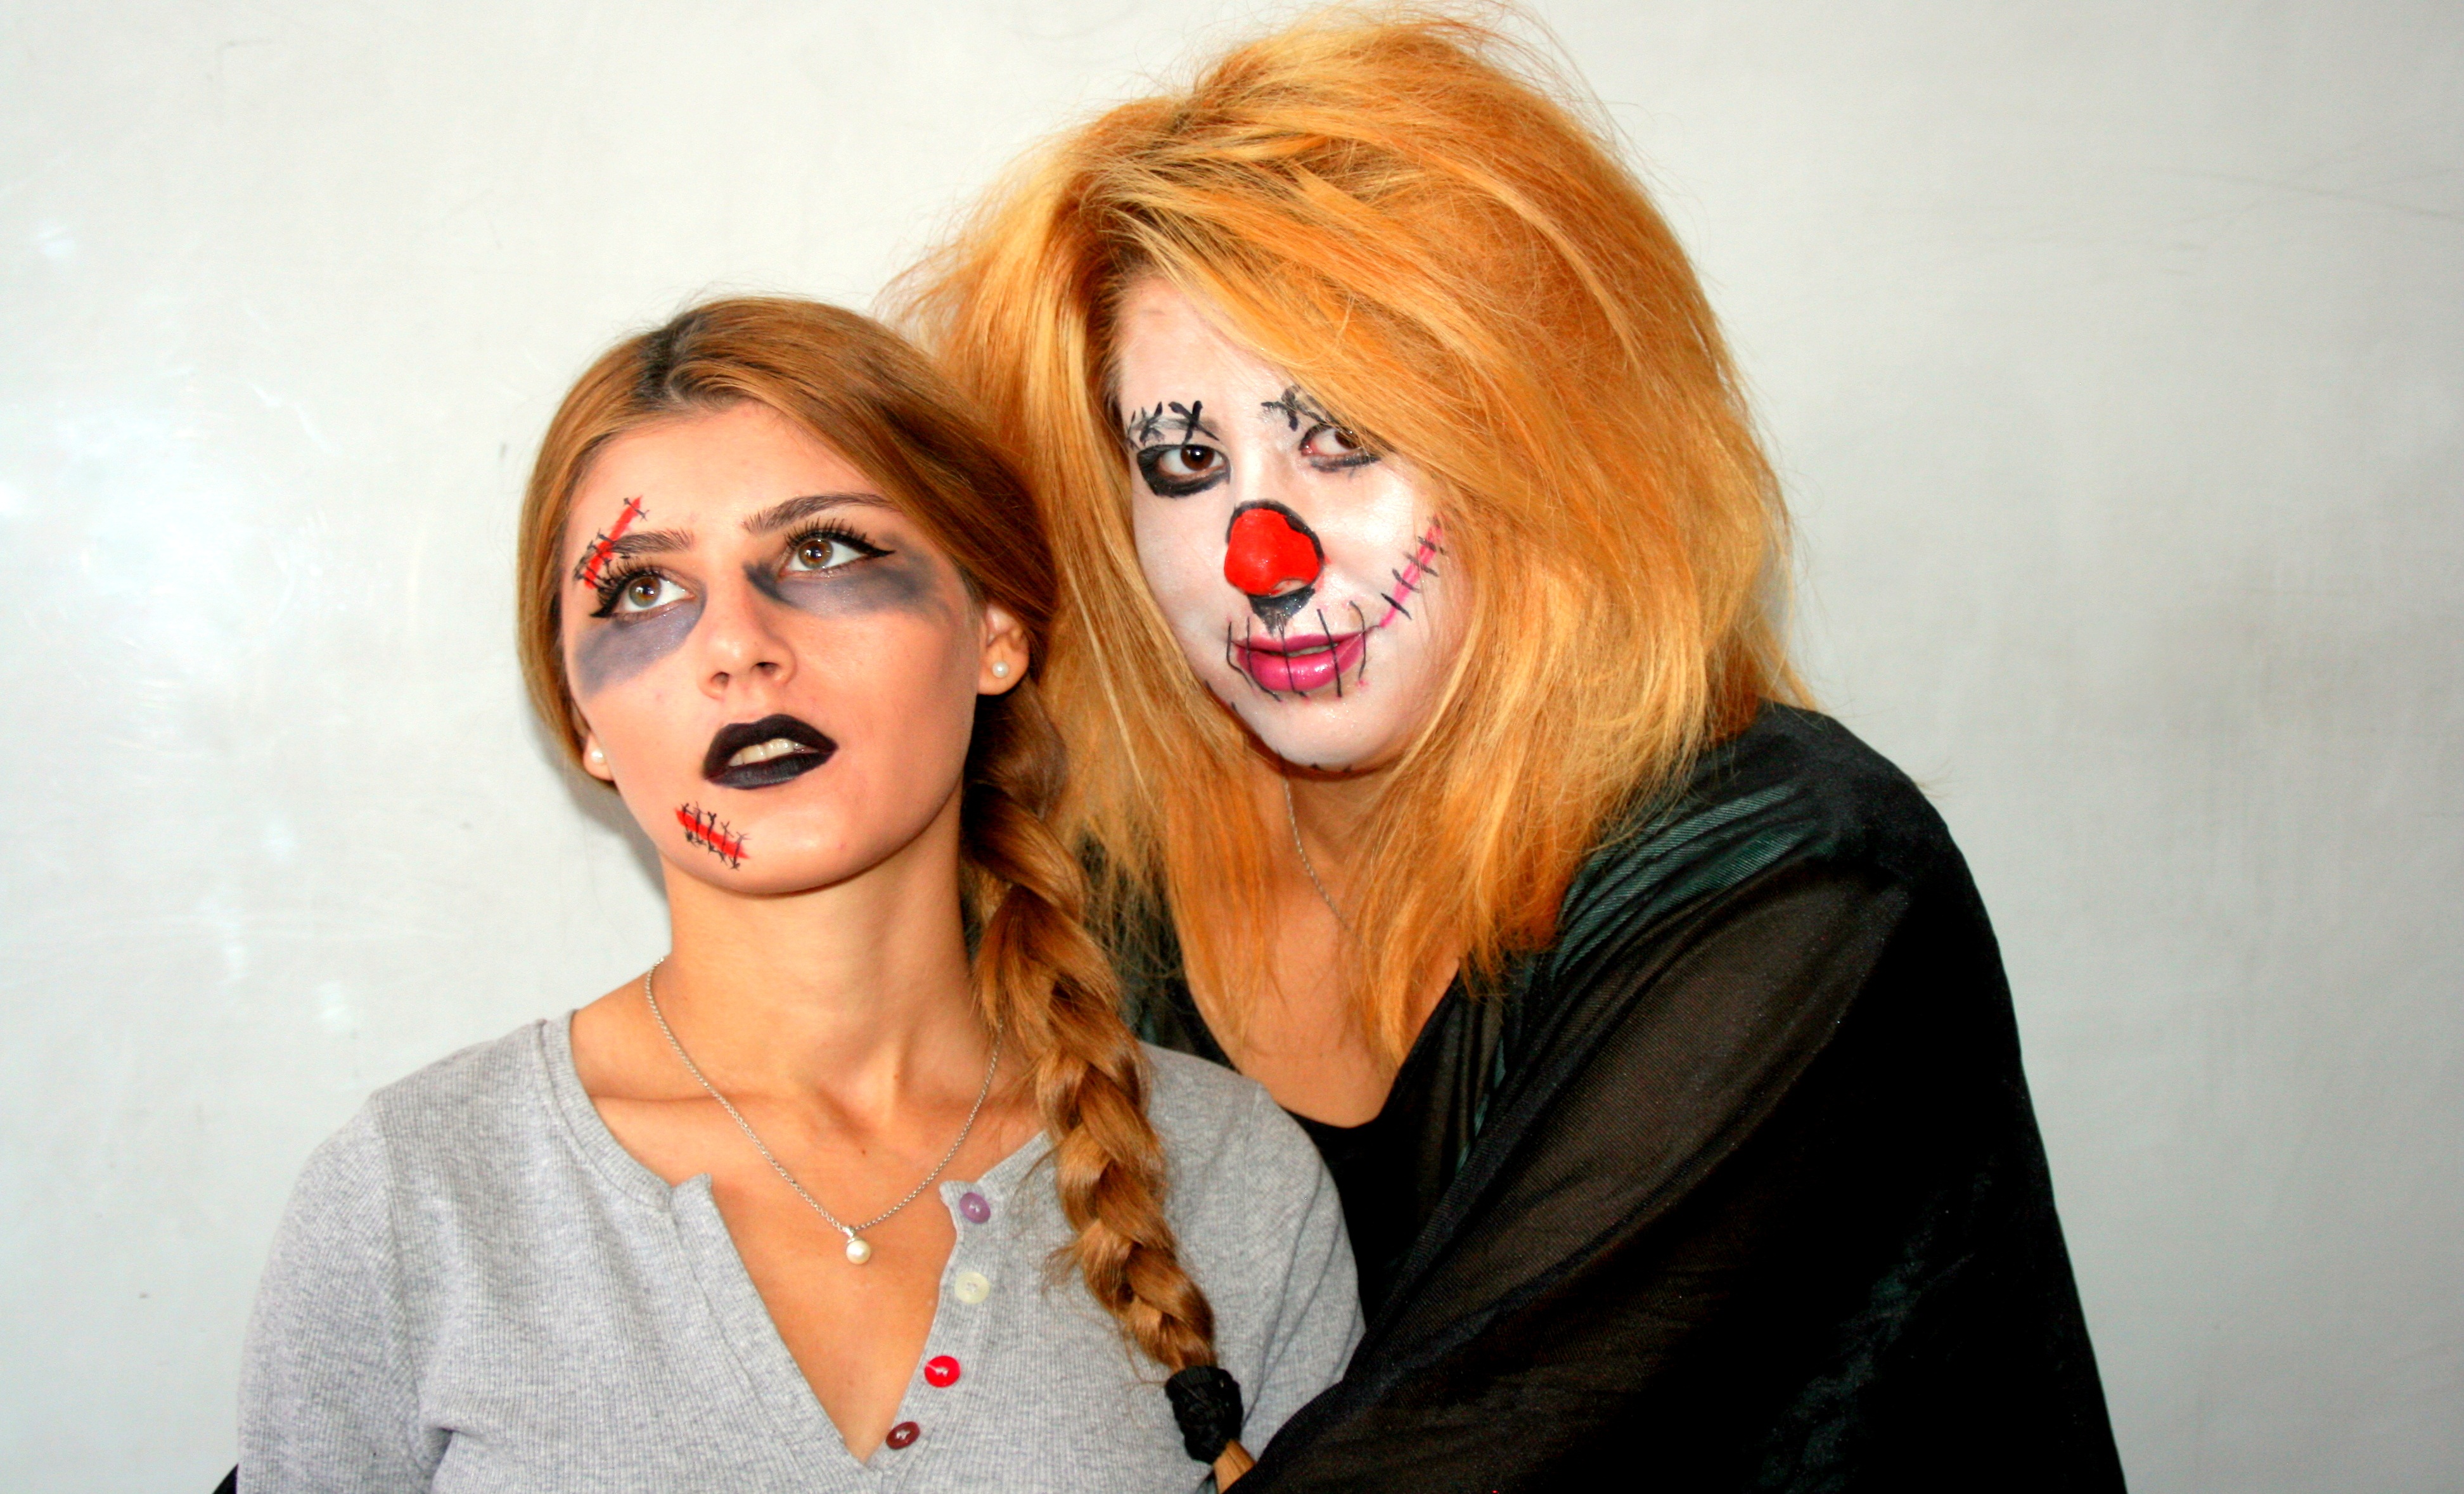
girl, hair, model, red, halloween, fashion, two, blonde, hairstyle, makeup, nose, eye, glasses, singing, beauty, ghost, blond, horror, interaction, photo shoot